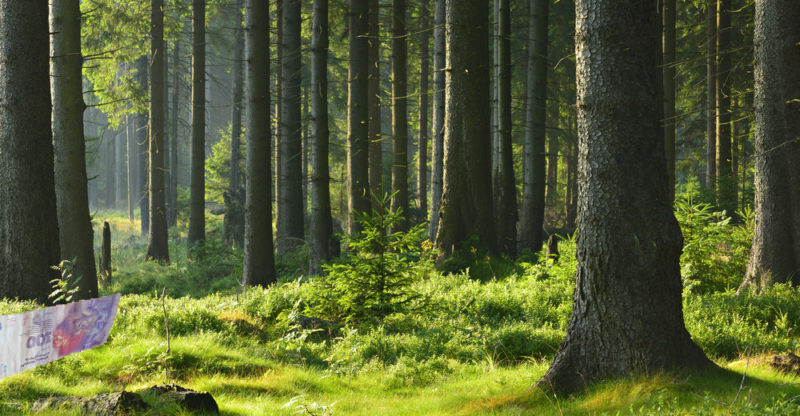
Denominación: 100